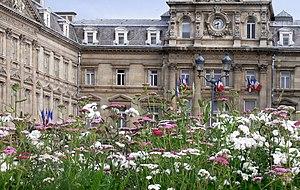
Préfecture de Lille derrière premier plan de fleurs sauvages plantées autour du forum du Métro par la ville de Lille, juin 2008. Architecte Charles Alexandre Marteau. - 1874
Charles-Alexandre Marteau, né le 2 janvier 1814 à Lille et mort le 3 novembre 1892 à Lille, est un architecte français.
La préfecture de Lille est à la fois une préfecture régionale et départementale.